To the Earth

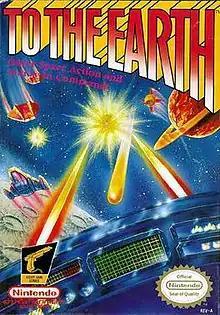
North American cover art

To the Earth is a light gun shooter video game developed by Cirque Verte and published by Nintendo for the Nintendo Entertainment System. It was released in November 1989 in North America and in Europe on February 23, 1990. It uses the NES Zapper to destroy ships and gain power-ups. The enemy spacecraft require good reflexes and aiming.